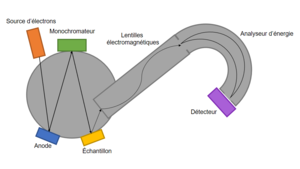
Instrumentation XPS
La spectrométrie photoélectronique X, ou spectrométrie de photoélectrons induits par rayons X est une méthode de spectrométrie photoélectronique qui implique la mesure des spectres de photoélectrons induits par des photons de rayon X. Dans une expérience XPS, l'échantillon est bombardé par des rayons X d'une certaine longueur d'onde, ce qui émet un photoélectron qui est par la suite détecté. Les photoélectrons ont des énergies propres à chaque élément, ce qui permet de déterminer la composition de l'échantillon. Pour une analyse qualitative, l'élément doit avoir une concentration plus élevée que 0,1 %, tandis qu'une analyse quantitative peut être effectuée si 5 % de l'élément est présent.